Corbin Burnes

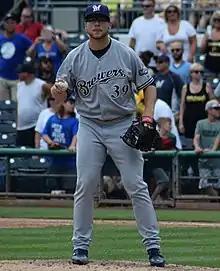
Burnes with the Brewers in 2018

The Brewers promoted Burnes to the majors for the first time on July 8, 2018. He made his major league debut on July 10, pitching two scoreless innings, striking out one, and recording his first major league save. In the 2018 NLDS against the Colorado Rockies, he pitched four scoreless innings in relief across two appearances, earning the win in the clinching 6–0 Game 3 victory. In the 2018 NLCS, Burnes got the last six outs of their game six win against the Dodgers.